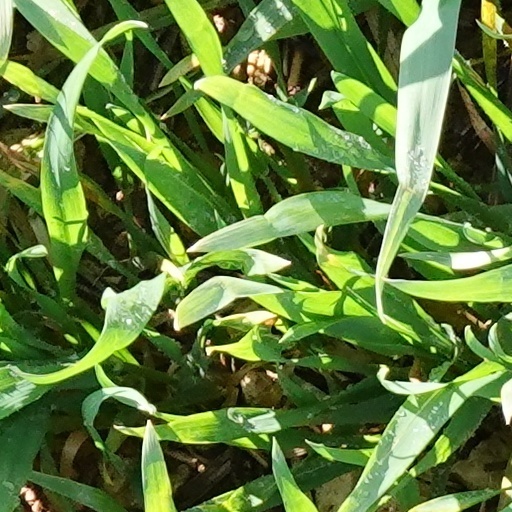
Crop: wheat